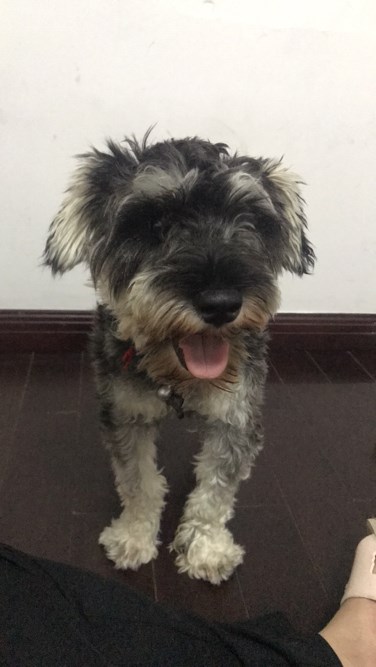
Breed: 2342-n000102-miniature_schnauzer